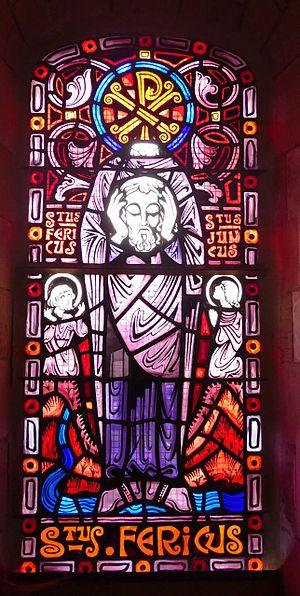
Dannes est une commune française située dans le département du Pas-de-Calais en région Hauts-de-France.
Le mont Saint-Frieux, culminant à 153 m d'altitude, est situé sur la côte d'Opale, au bord de la Manche, sur le territoire de la commune de Neufchâtel-Hardelot. Le site naturel est une zone naturelle d'intérêt écologique, faunistique et floristique appartenant au parc naturel régional des caps et marais d'Opale et bordant le parc naturel marin des estuaires picards et de la mer d'Opale. Il est la propriété du Conservatoire du littoral.